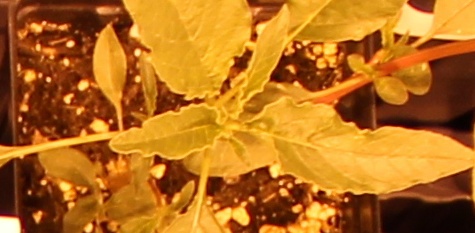
Label: Waterhemp